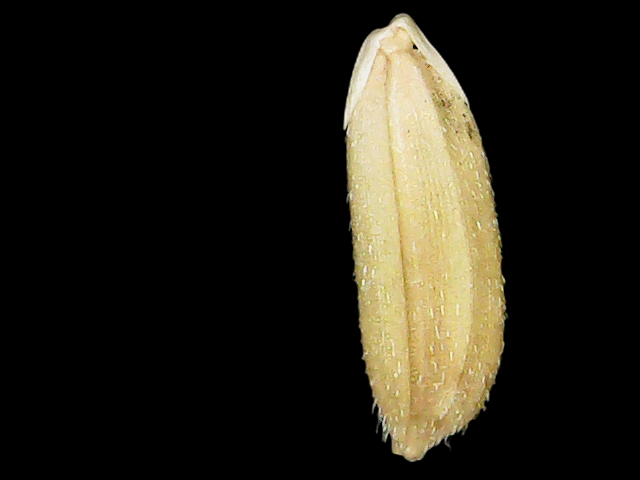
Rice variety: Bd30